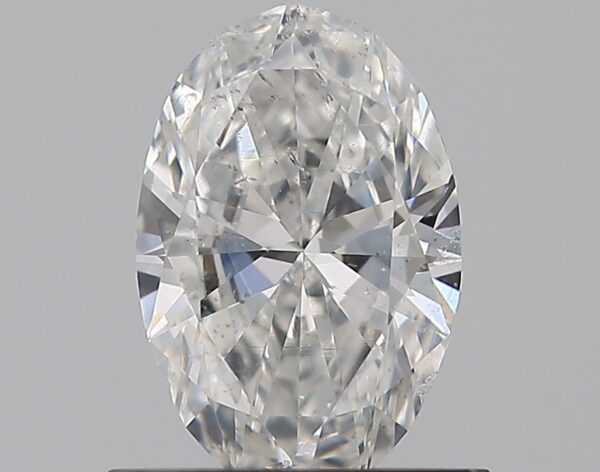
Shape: oval
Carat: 0.7
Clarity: SI2
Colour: E
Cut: VG
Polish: EX
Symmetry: GD
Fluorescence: ST
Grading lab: GIA
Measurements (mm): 7.51 x 4.95 x 2.88